Sebastian Hardie

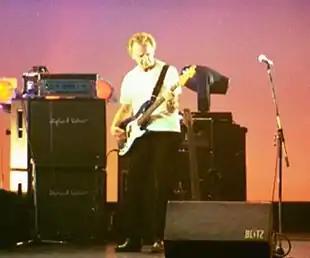
Peter Plavsic plays bass with Sebastian Hardie in 2003

Guitarist Graham Ford (ex-The Interns) made up the name 'Sebastian Hardie' when he founded Sebastian Hardie Blues Band in 1967 in Sydney. Variable line-ups included John Bellamy (bass guitar), Dennis Laughlin (vocals, later in Sherbet), Richard Lillico (ex-The Interns, drums), Syd Richmond (drums), Dave Waddington (vocals) and Neil Williamson (organ). They played R&B and soul covers but disbanded in early 1968. When Ford reformed the band later in the year, he recruited students from Sydney's Cabramatta High School, Jon English on vocals and rhythm guitar, Anatole Kononewsky on keyboard, Peter Plavsic (ex-The Interns) on bass guitar, and his brother Alex Plavsic on drums. They dropped the 'Blues Band' part to play more pop-oriented music and were the backing band for legendary Australian rocker Johnny O'Keefe during 1969. Covering songs from Rolling Stones, The Beatles, Otis Redding and Wilson Pickett they built a reputation in the Sydney pub scene. Late in 1971, English left Sebastian Hardie when he won the role of Judas Iscariot in the Australian stage production of "Jesus Christ Superstar" from May 1972. He was eventually replaced by Steve Dunne on vocals and keyboards. British singer Larry Page produced Sebastian Hardie's first single "All Right Now" in September 1973 on RCA Records.